20th-century French art

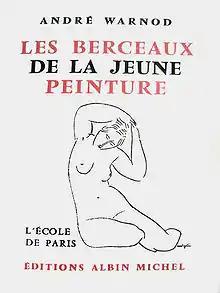
André Warnod, Les Berceau de la jeune peinture, sketch by Modigliani, L'École de Paris

The early years of the twentieth century were dominated by Neo-Impressionism and Divisionism, experiments in colour and content that Impressionism, Post-Impressionism and Symbolism had unleashed. The products of the far east also brought new influences. Les Nabis explored a decorative art in flat plains with a Japanese print graphic approach. From 1904 Les Fauves exploded in color (much like German Expressionism).